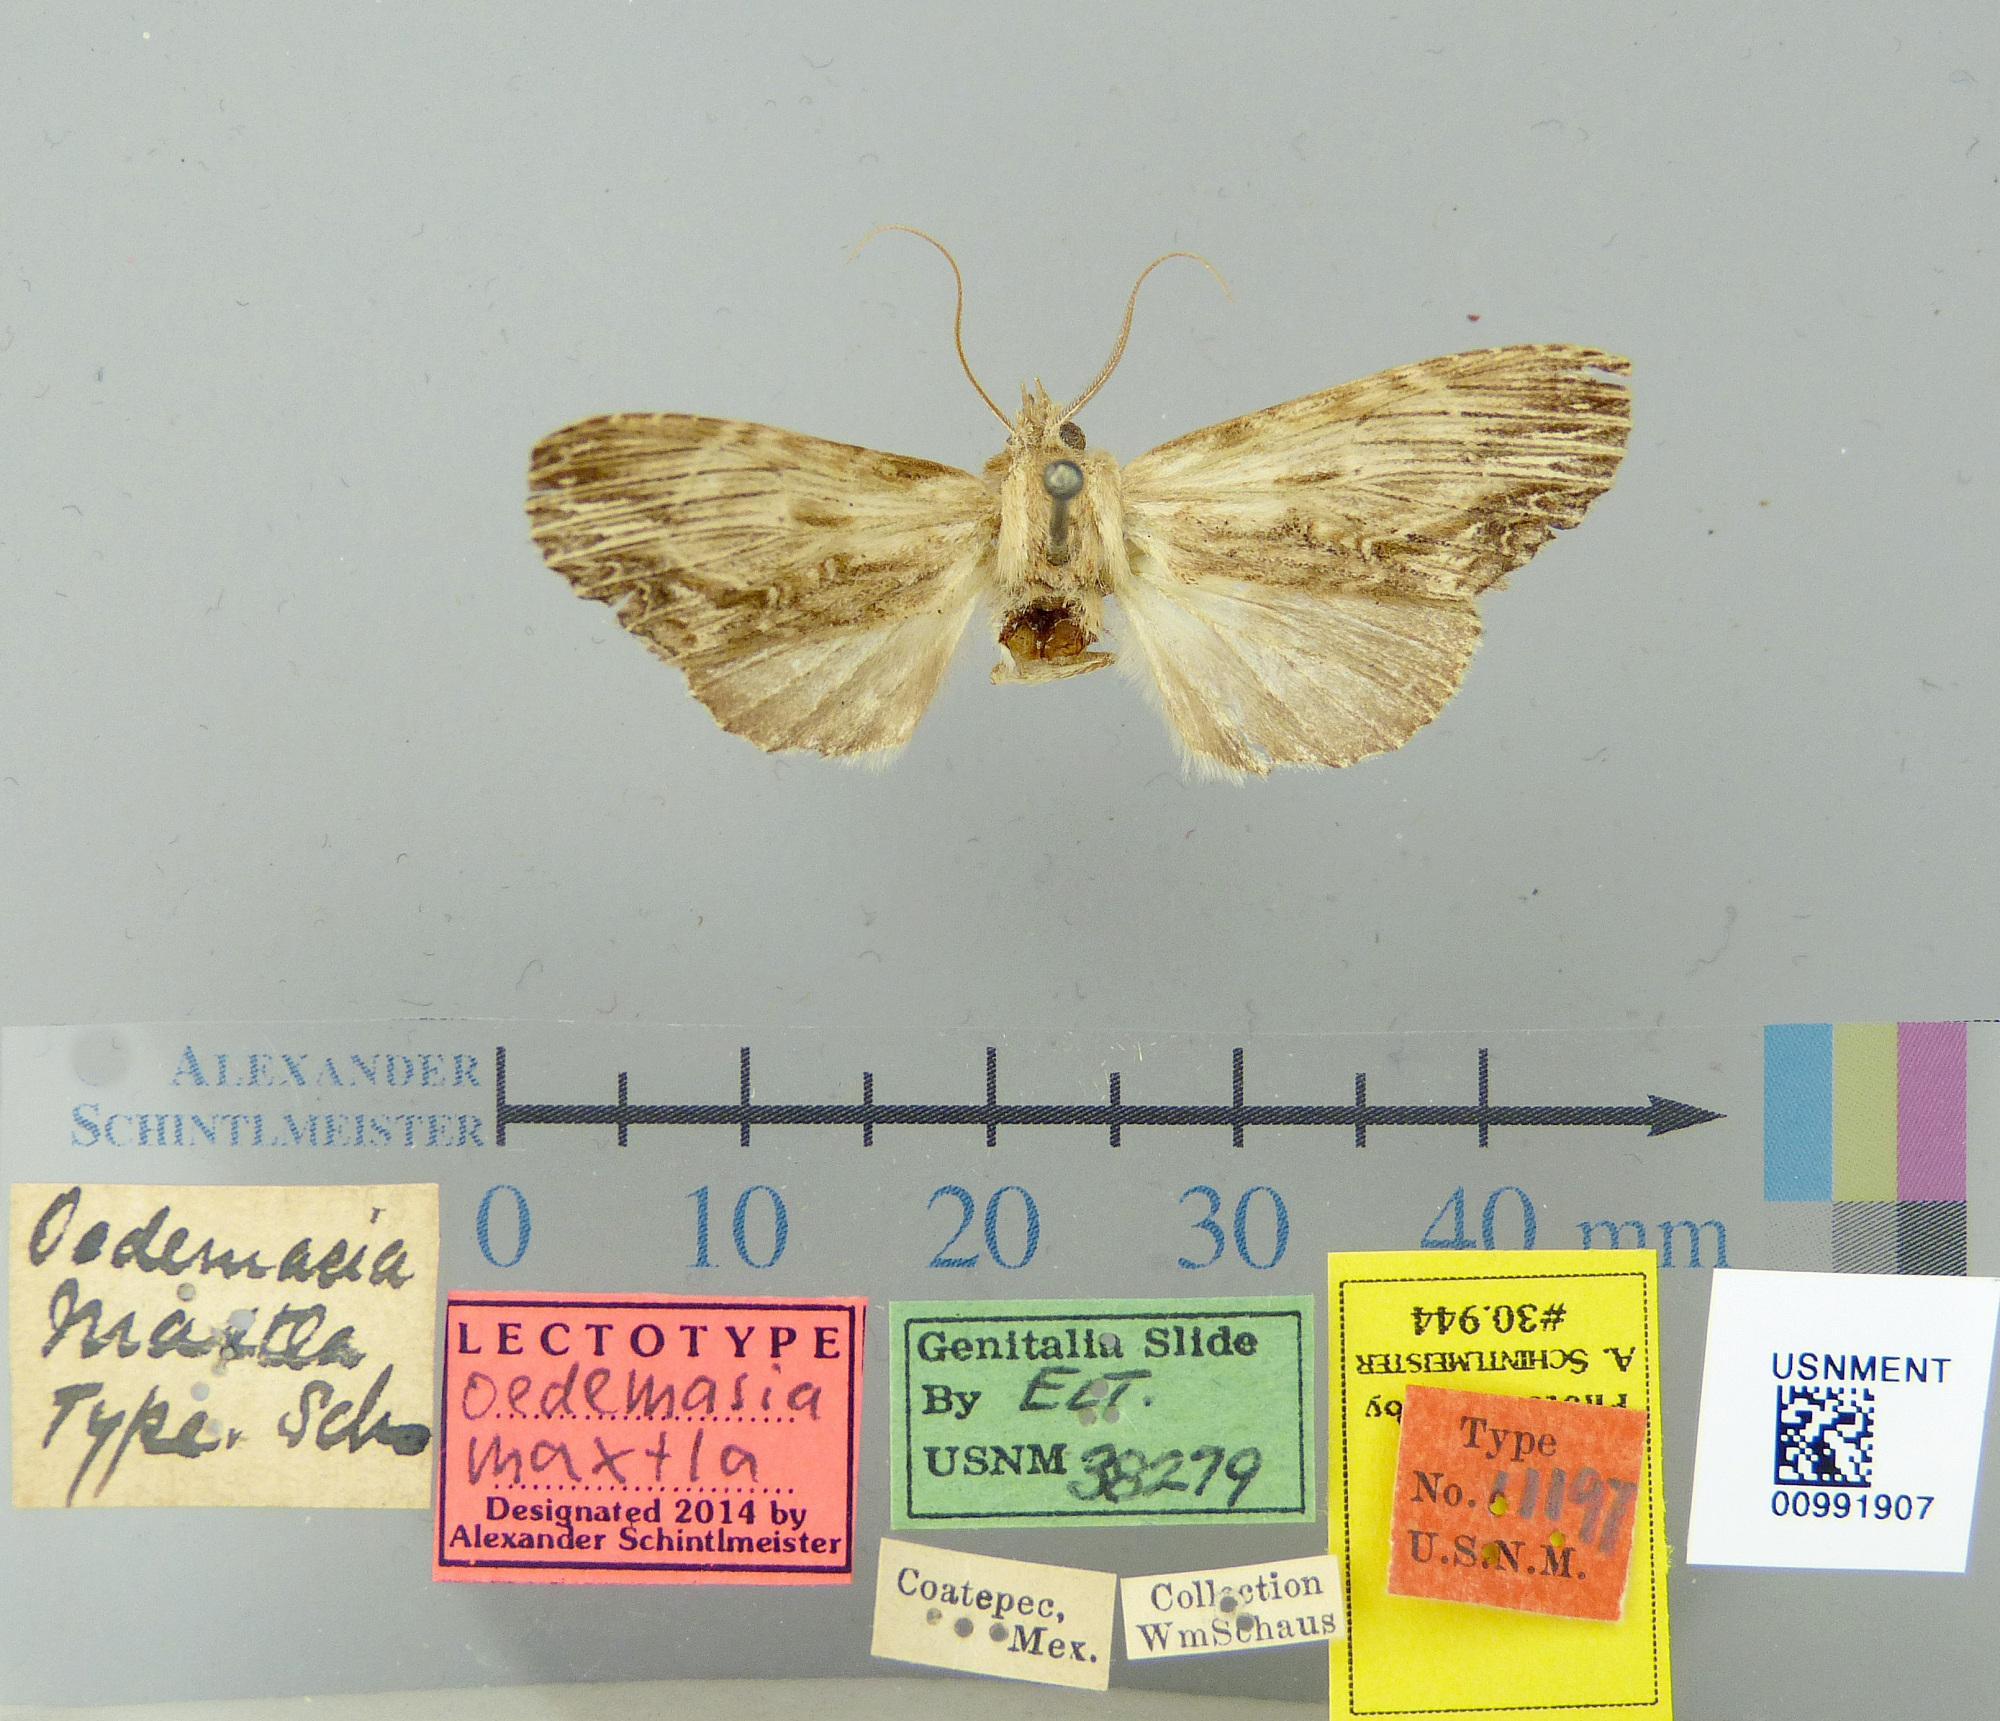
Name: Oedemasia maxtla
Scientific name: Oedemasia maxtla Schaus, 1892
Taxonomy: Animalia, Arthropoda, Insecta, Lepidoptera, Notodontidae
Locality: Coatepec, Veracruz-Llave, Mexico